Marquette Park (Gary)

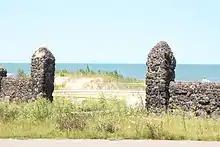
Old stone gates, modern beach access, and Chicago skyline in the distance

What is now known as the Gary Bathing Beach Aquatorium was designed by the firm of Maher and Sons (George W. Maher, architect) and was built as a shower/bathroom/changing facility in 1921. It was dubbed the Lakefront Park Bathhouse. A major focal point of the Miller Beach community for decades, by the 1960s the facility was falling into major disrepair. In 1971 the building was closed to the public and boarded up. The Aquatorium was rescued from demolition by the Chanute Aquatorium Society in 1991.